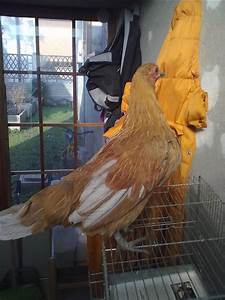
Label: chicken